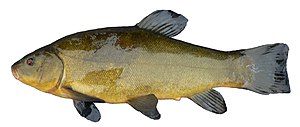
Suder
Suder.Foto: Christian Baum, 2004
"Suderen, er en grøn karpefisk som lever nær bunden i søer og moser. Opholder sig især ved vandplanter, åkandestængler, siv og nedsunkne grene. Lever af snegle, muslinger, dafnier og forrådnede plantedele og bliver derfor også kaldt ""mosens skraldemand"". Har et tykt slimlag og man troede derfor i gamle dage at den kunne bruges til medicinsk brug – derfor blev den også kaldt ""doktorfisken"". Suderen findes også i en gylden variant, guldsuderen, som bliver brugt til havedamme